Women in Switzerland

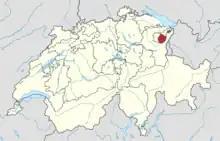
The canton of Appenzell Innerrhoden was the last jurisdiction in Europe to grant women's suffrage.

Women obtained the right to vote in national elections in 1971. Women obtained the right to vote at local canton level between 1959 (the cantons of Vaud and Neuchâtel in that year) and 1991 (the canton of Appenzell Innerrhoden).